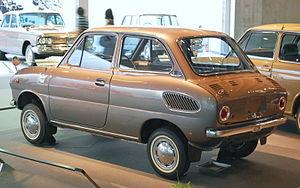
Le Coke bottle styling est un style de carrosserie automobile inspiré de la célèbre bouteille en verre de Coca-Cola classique en vue de profil. À la différence du concept « straight-edge », c'est un style de carrosserie d'automobiles aux ailes avant et arrière plus hautes que la ligne de caisse.